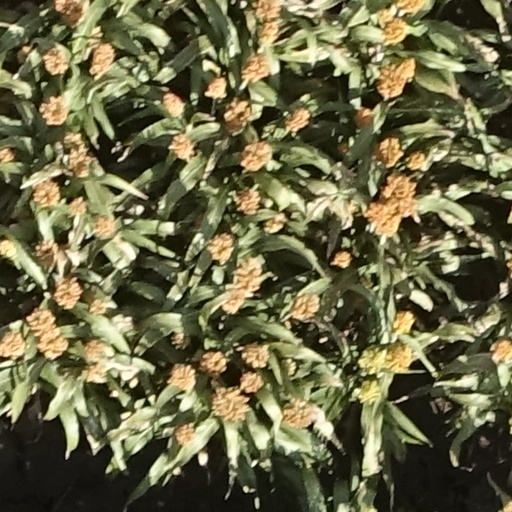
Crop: sorghum